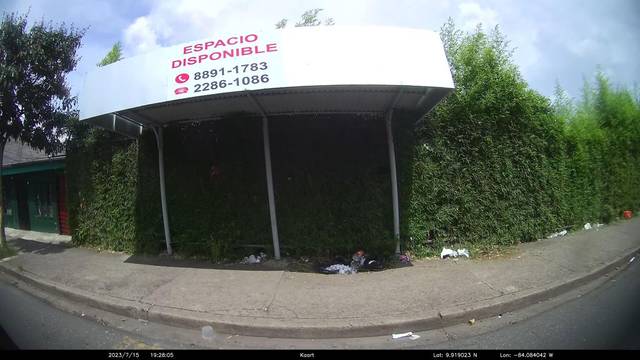
Region: Costa Rica
Coordinates: 9.919, -84.084